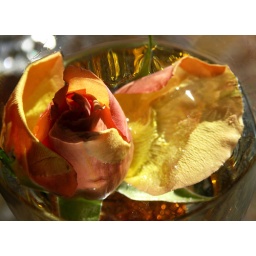
rose in a glass